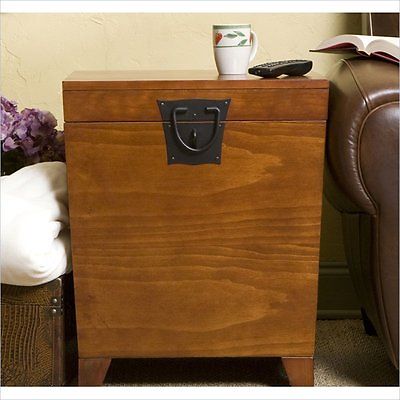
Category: table